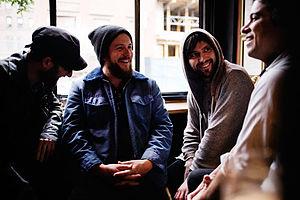
Monsters of Folk est un supergroupe de folk rock américain, composé de Jim James de My Morning Jacket, Conor Oberst et Mike Mogis du groupe Bright Eyes, et M. Ward, artiste solo et faisant partie du duo She & Him.